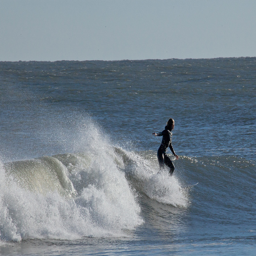
A surfer wearing a wetsuit, surfing on a sunny day.
A woman riding a wave on top of a surfboard.
Adult riding breaking wave in open ocean on clear day.
A PERSO RIDING A WAVE IN THE OCEAN ON A SURF BOARD
a person on a surf board riding the waves